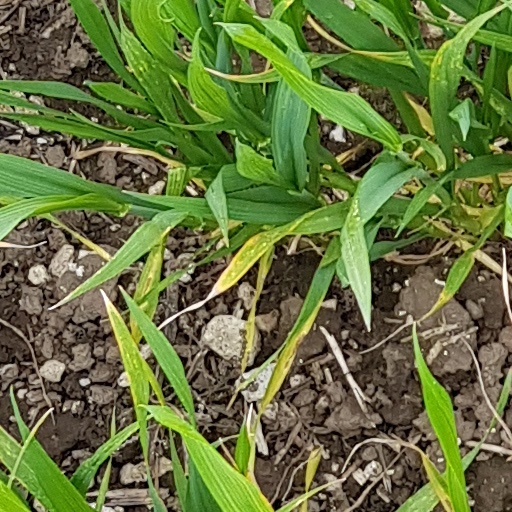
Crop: wheat